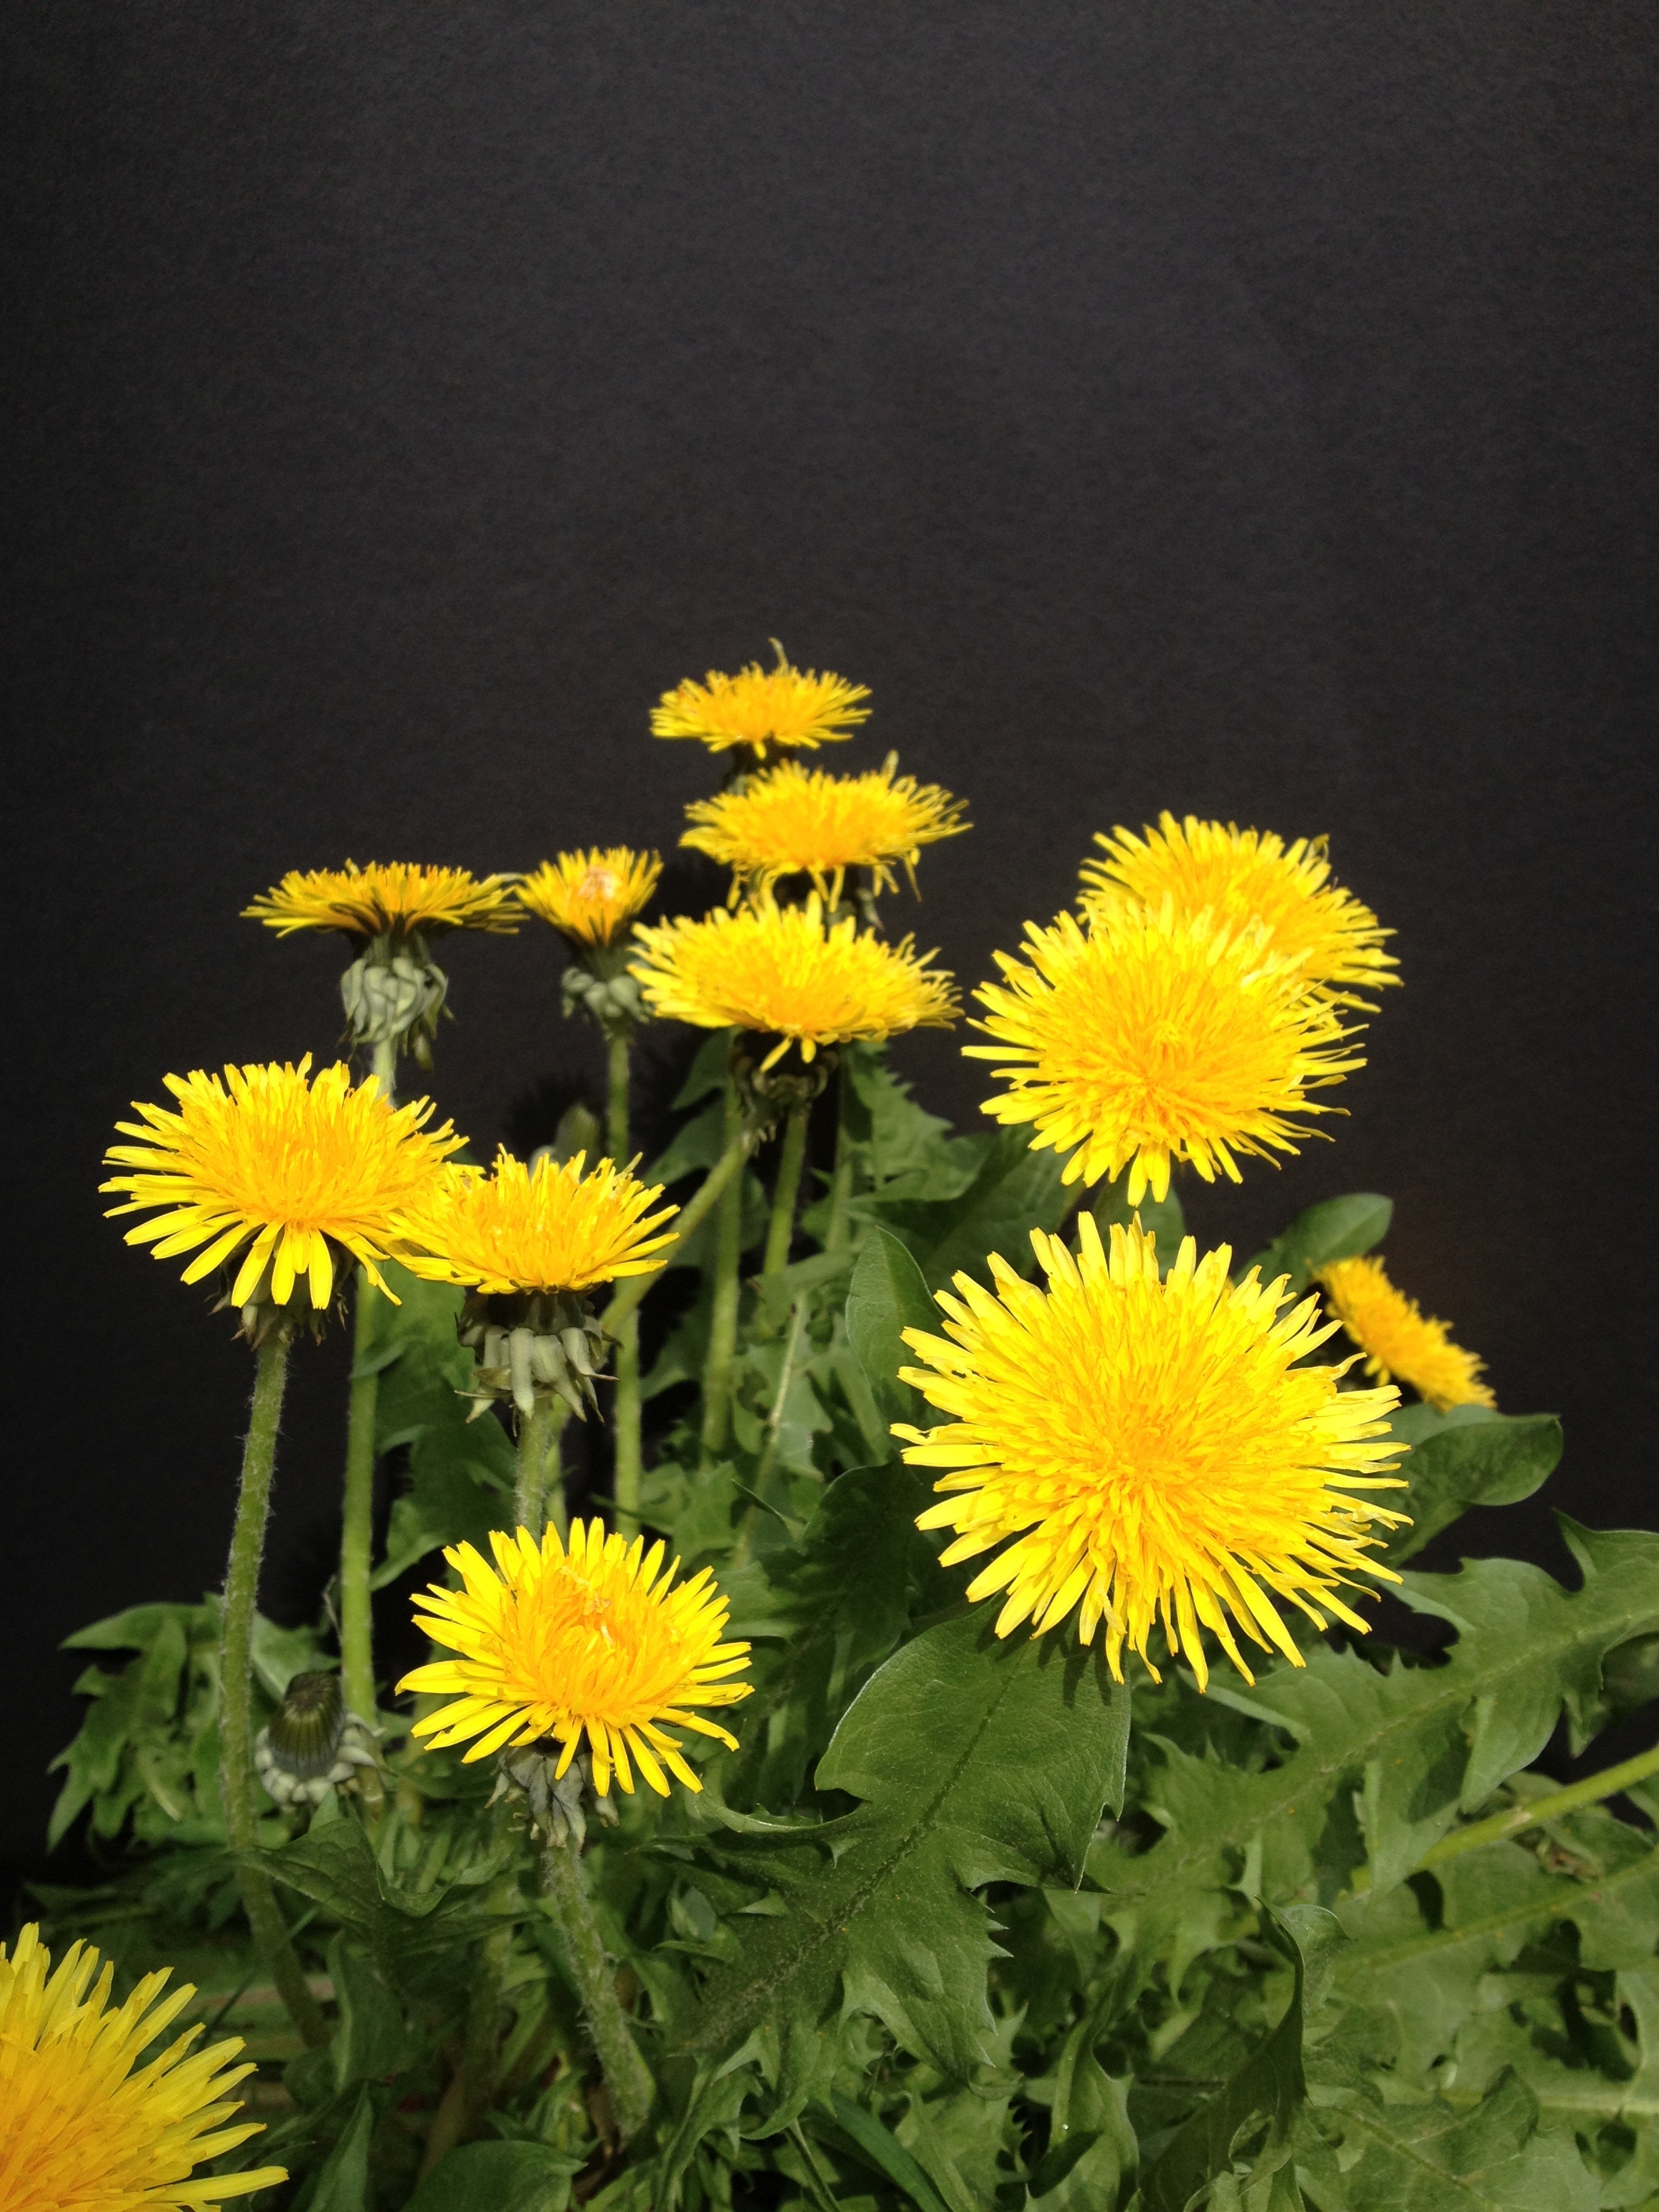
plant, field, dandelion, flower, botany, yellow, close, flora, yellow flower, flowers, pointed flower, edible, flowering plant, daisy family, annual plant, land plant